Andrew Carnegie

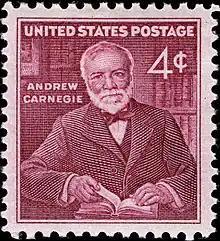
Carnegie commemorated as an industrialist, philanthropist, and founder of the Carnegie Endowment for International Peace, 1960

Carnegie died on August 11, 1919, in Lenox, Massachusetts, at his Shadow Brook estate, of bronchial pneumonia. He had already given away $350,695,653 (approximately US$ in dollars) of his wealth. After his death, his last $30 million was given to foundations, charities, and to pensioners.